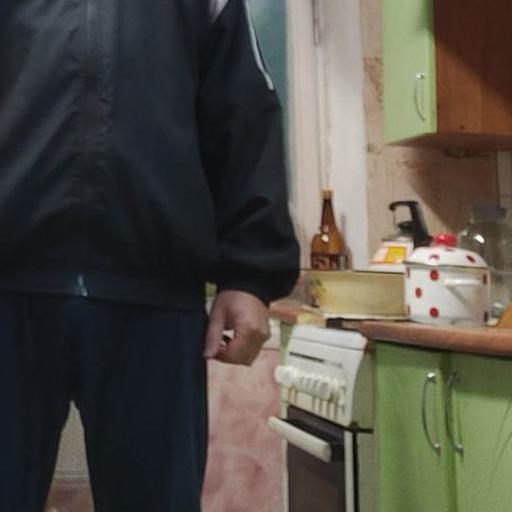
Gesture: no_gesture